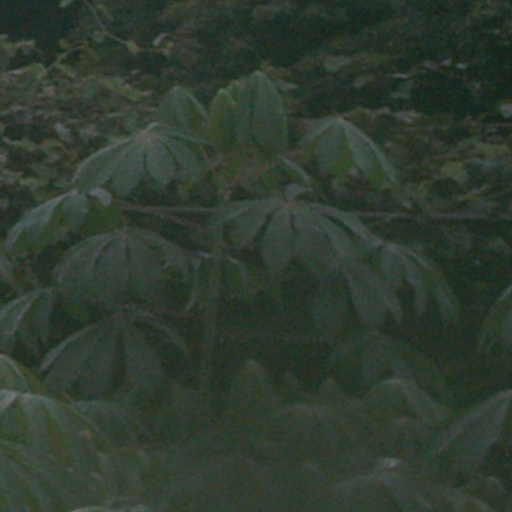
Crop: cassava